Waltensburg/Vuorz

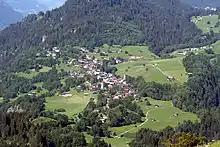
Waltensburg/Vuorz

The village of Waltensburg/Vuorz is a linear village located, before 2017, in the Ruis sub-district of the Surselva district, at an elevation of on a terrace north of, and some above the Vorderrhein. Until 1943 Waltensburg/Vuorz was known as Waltensburg.